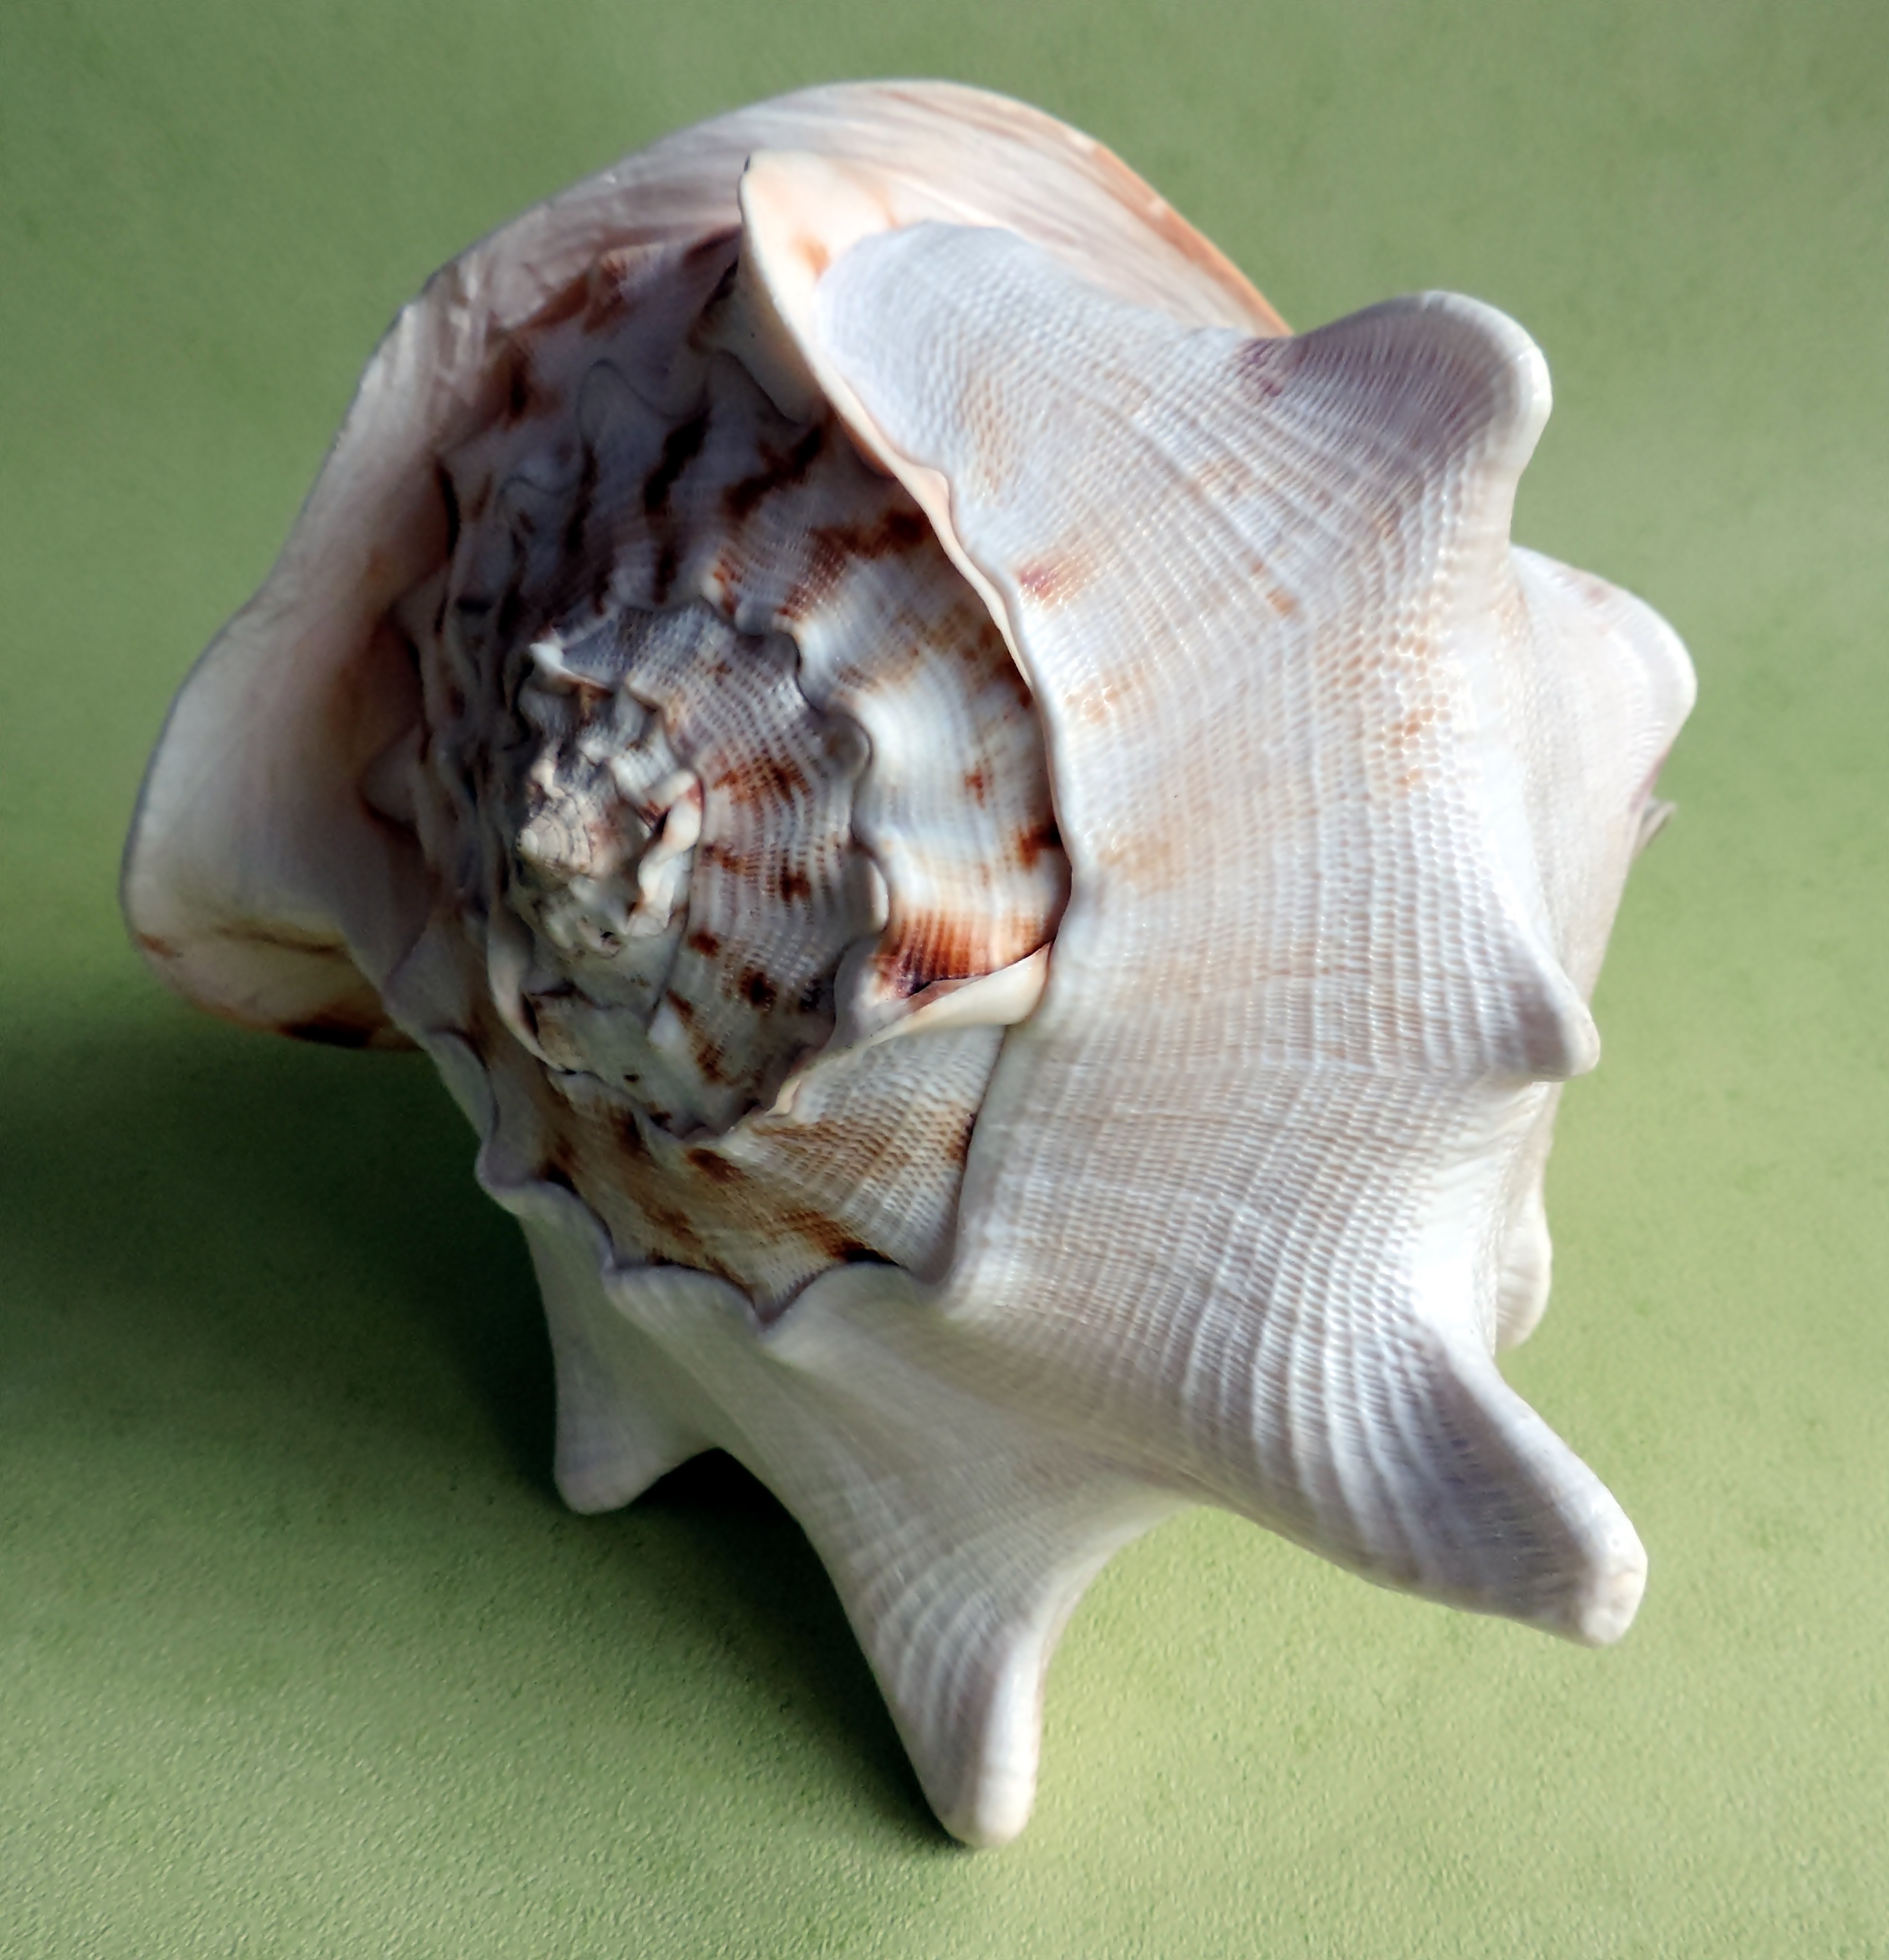
ocean, invertebrate, seashell, conch, snail, sea snail, snails and slugs